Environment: real
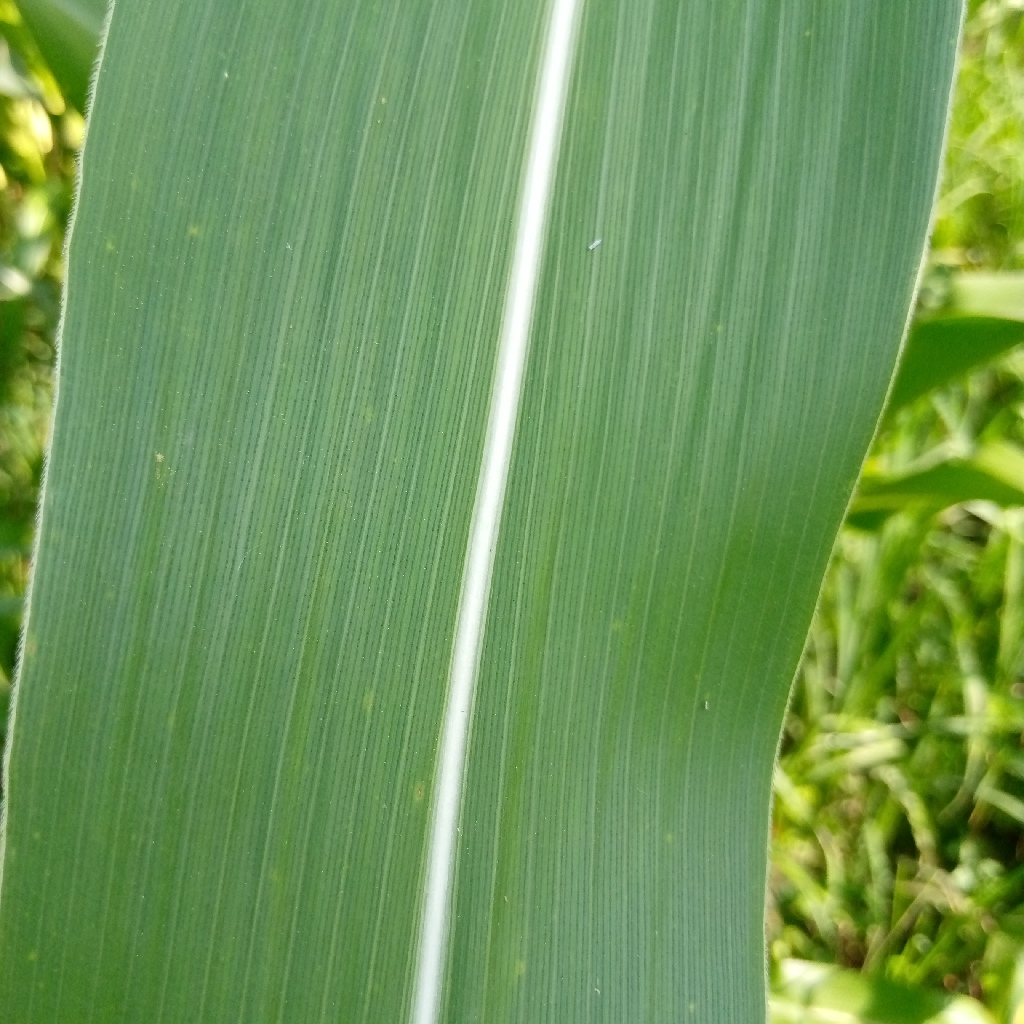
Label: healthy